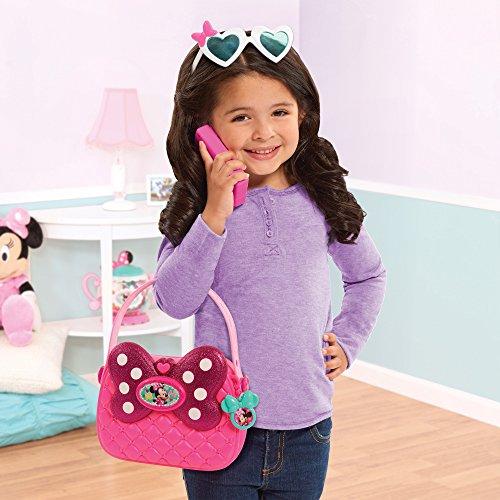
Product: Minnie's Happy Helpers Bag Set, Pink
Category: Toys & Games | Dress Up & Pretend Play | Pretend Play
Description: Pink bag as seen in Disney Junior’s Minnie’s Happy Helpers.
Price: $15.99
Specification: ProductDimensions:16.5x3.5x13inches|ItemWeight:1.8pounds|ShippingWeight:1.98pounds(Viewshippingratesandpolicies)|DomesticShipping:ItemcanbeshippedwithinU.S.|InternationalShipping:ThisitemcanbeshippedtoselectcountriesoutsideoftheU.S.LearnMore|ASIN:B01L8VXTIO|Itemmodelnumber:89360|Manufacturerrecommendedage:36months-10years|Batteries:3LR44batteriesrequired.(included)